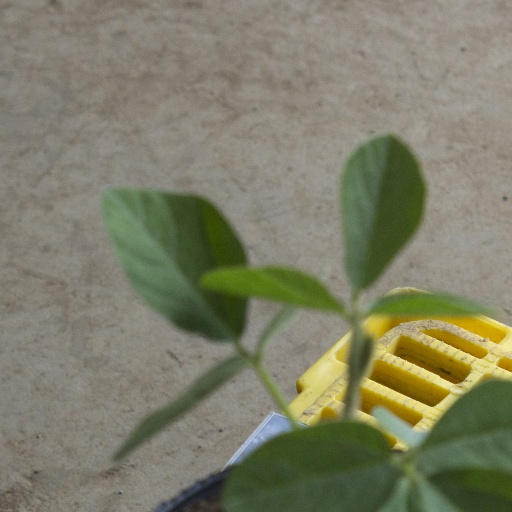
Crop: soybean